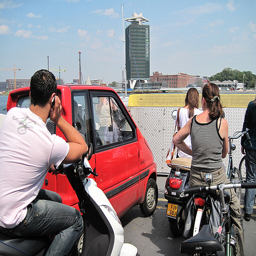
A group of people waiting to get off the ferry on vespas.
People on scooters are parked and viewing something.
People on a boat crossing a body of water
A woman and a man riding motor bikes next to a red compact car.
A group of people on mopeds and in a car looking in the distance.